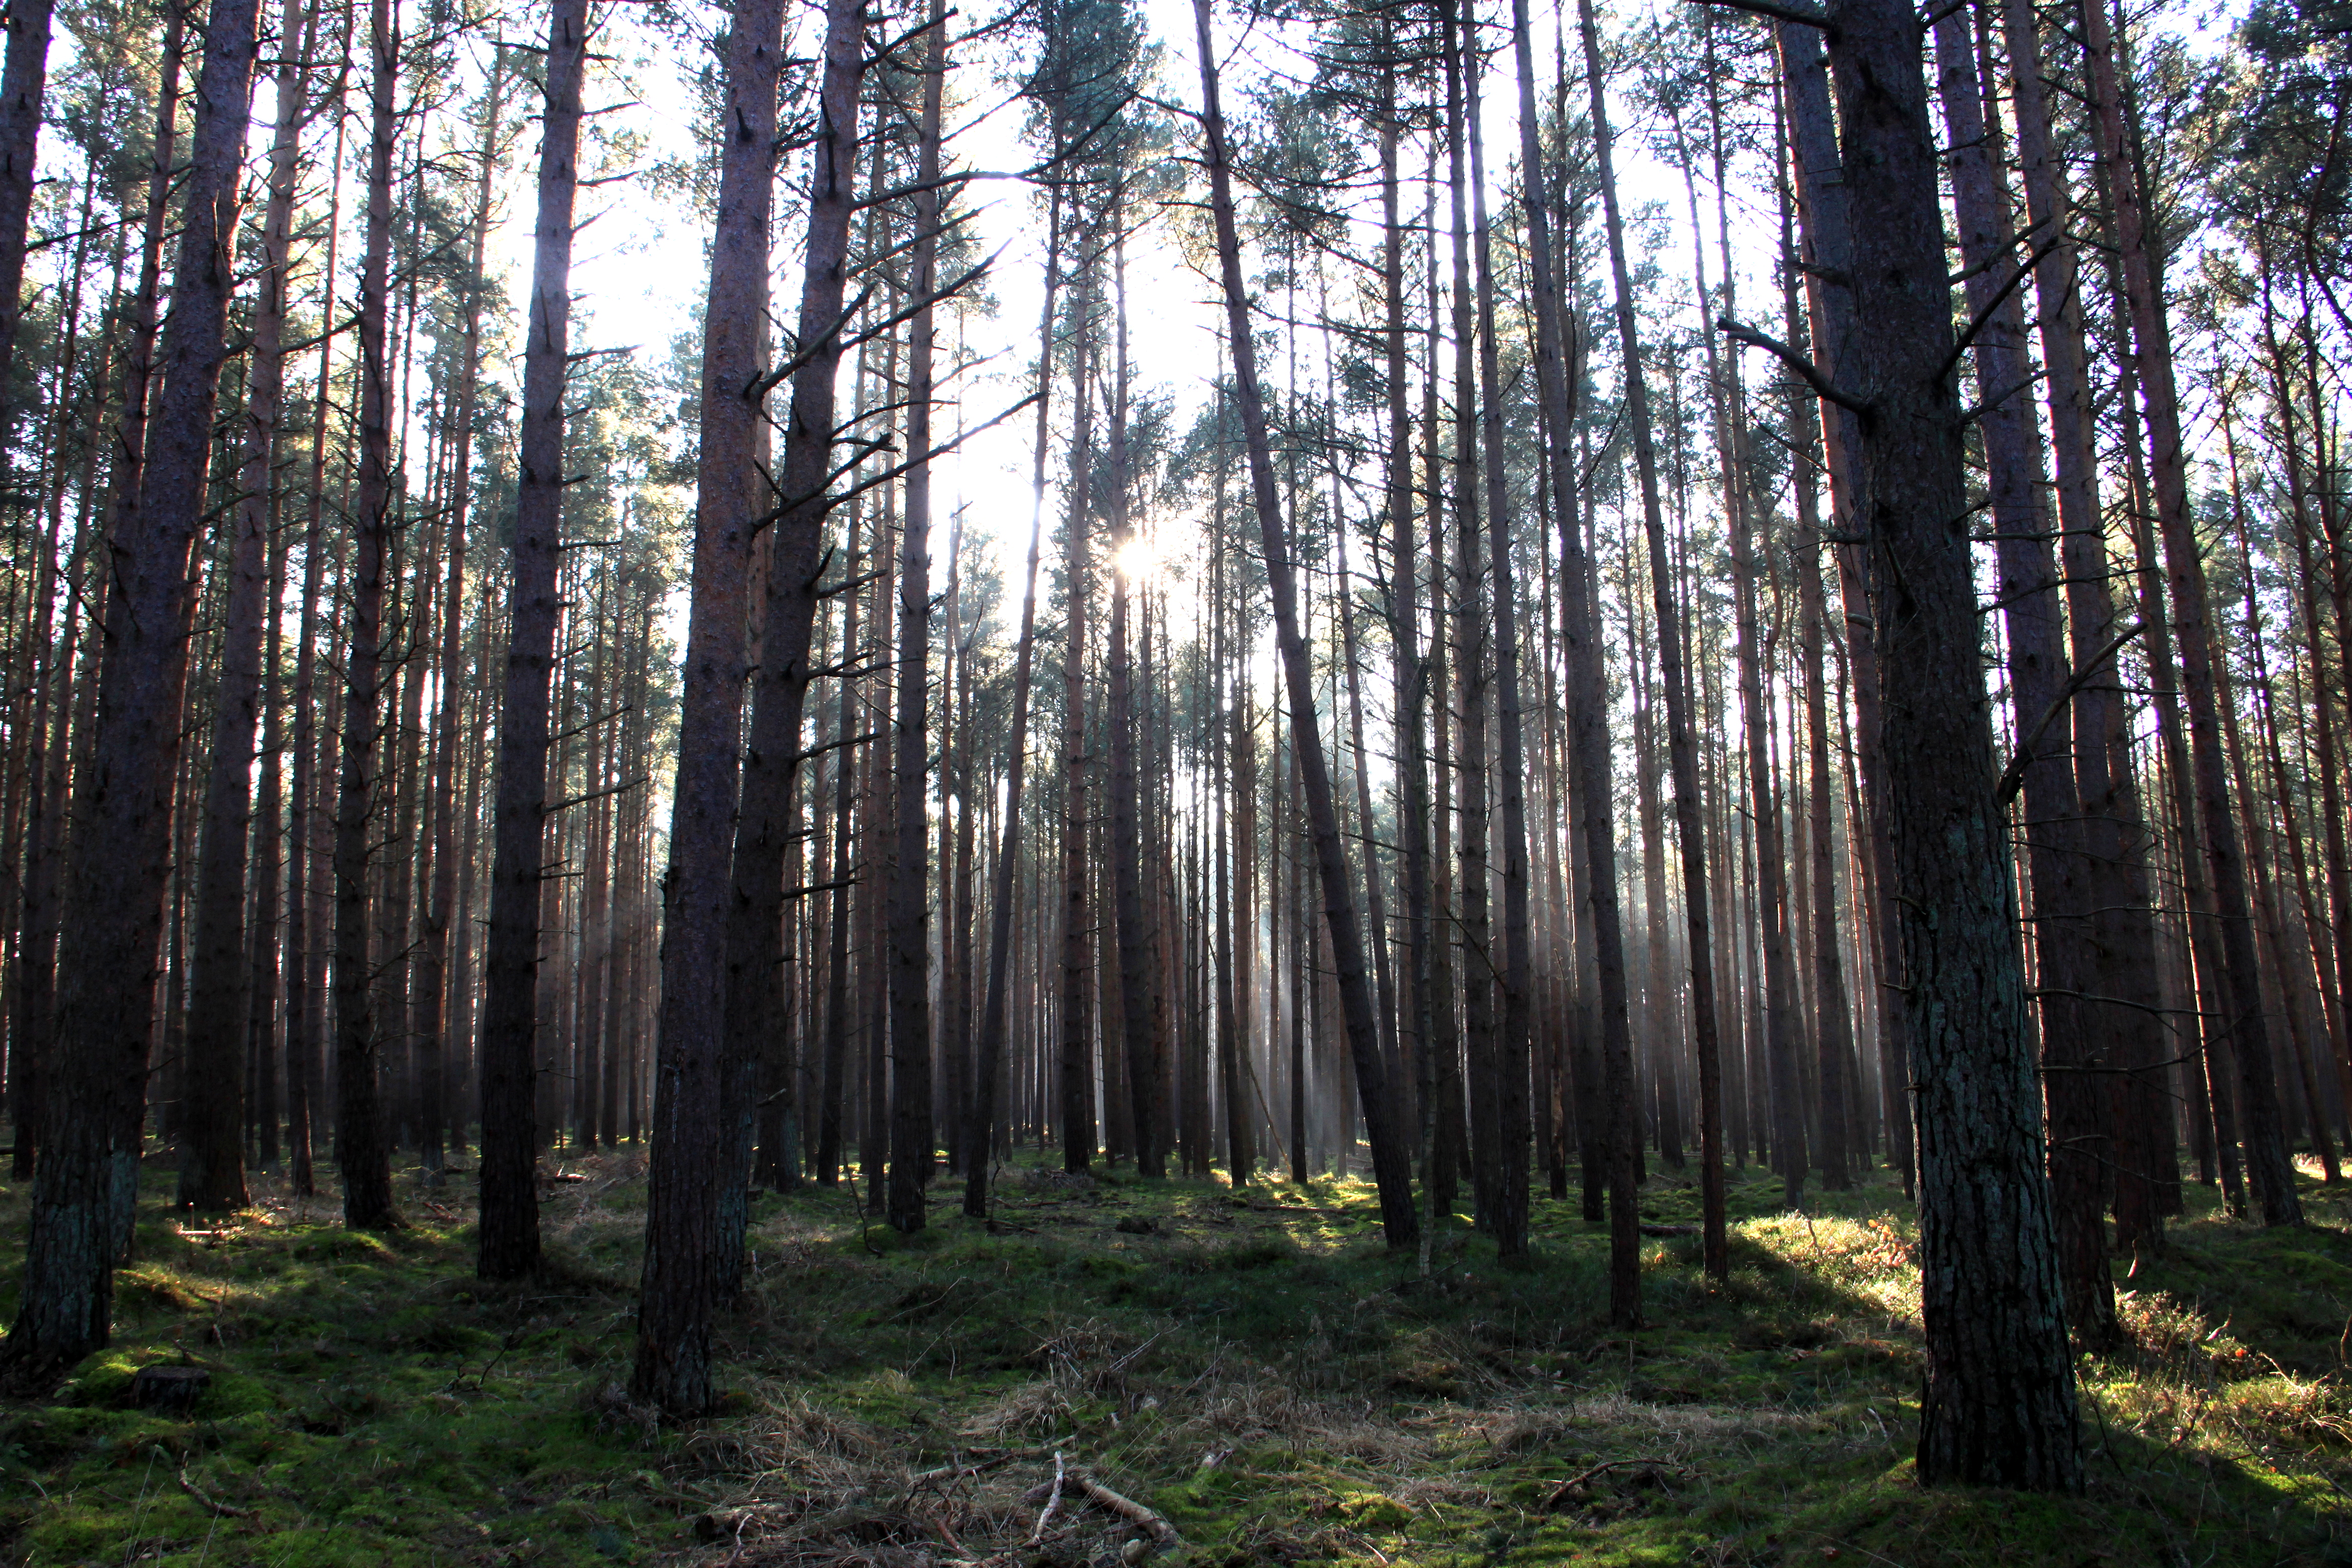
forest, trees, woods, tree, woodland, natural environment, spruce fir forest, tropical and subtropical coniferous forests, Northern hardwood forest, old growth forest, nature, grove, natural landscape, biome, temperate broadleaf and mixed forest, woody plant, nature reserve, temperate coniferous forest, plant, wilderness, red pine, valdivian temperate rain forest, trunk, plant community, sunlight, wood, pine family, jungle, deciduous